Hungry Hobos

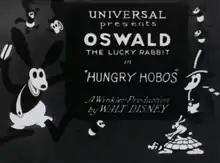
Title card

Hungry Hobos (alternate spelling: "Hungry Hoboes") is a silent Oswald the Lucky Rabbit cartoon released by Universal Studios on May 14, 1928. It had been lost since before World War II and was rediscovered in November 2011.